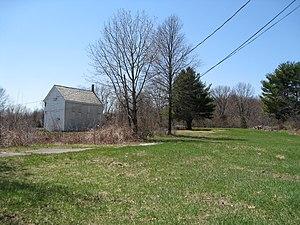
West Roxbury est un quartier de la ville de Boston, dans l'État du Massachusetts, aux États-Unis. Il fut fondé en même temps que Boston en 1630 et fut annexé en 1874, comme d'autres quartiers. il est bordé par Roslindale au nord, la ville de Dedham à l'ouest et au sud, la ville de Brookline au nord, et la ville de Newton à l'ouest. West Roxbury est souvent à tort confondue avec Roxbury, mais les deux ne sont pas connectés. West Roxbury est séparée de Roxbury par Jamaica Plain et Roslindale. Il est souvent considéré comme une banlieue de la ville.